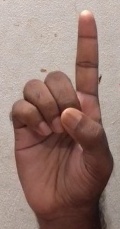
ASL sign: D